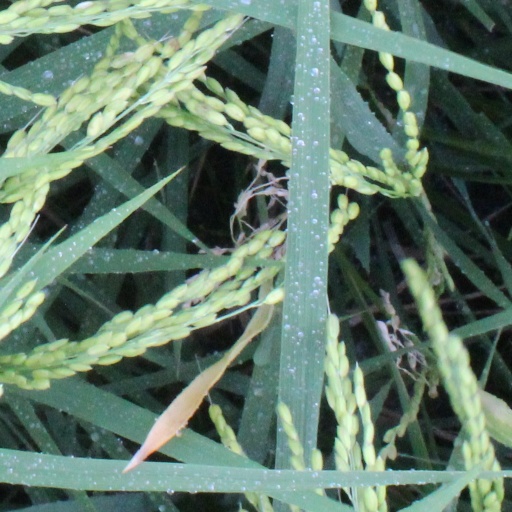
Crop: rice